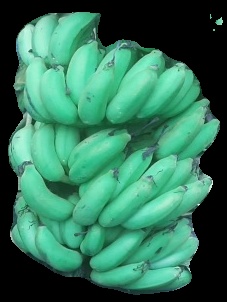
Variety: elakki-bale
Grade: grade1